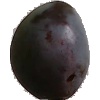
Label: Plum 3